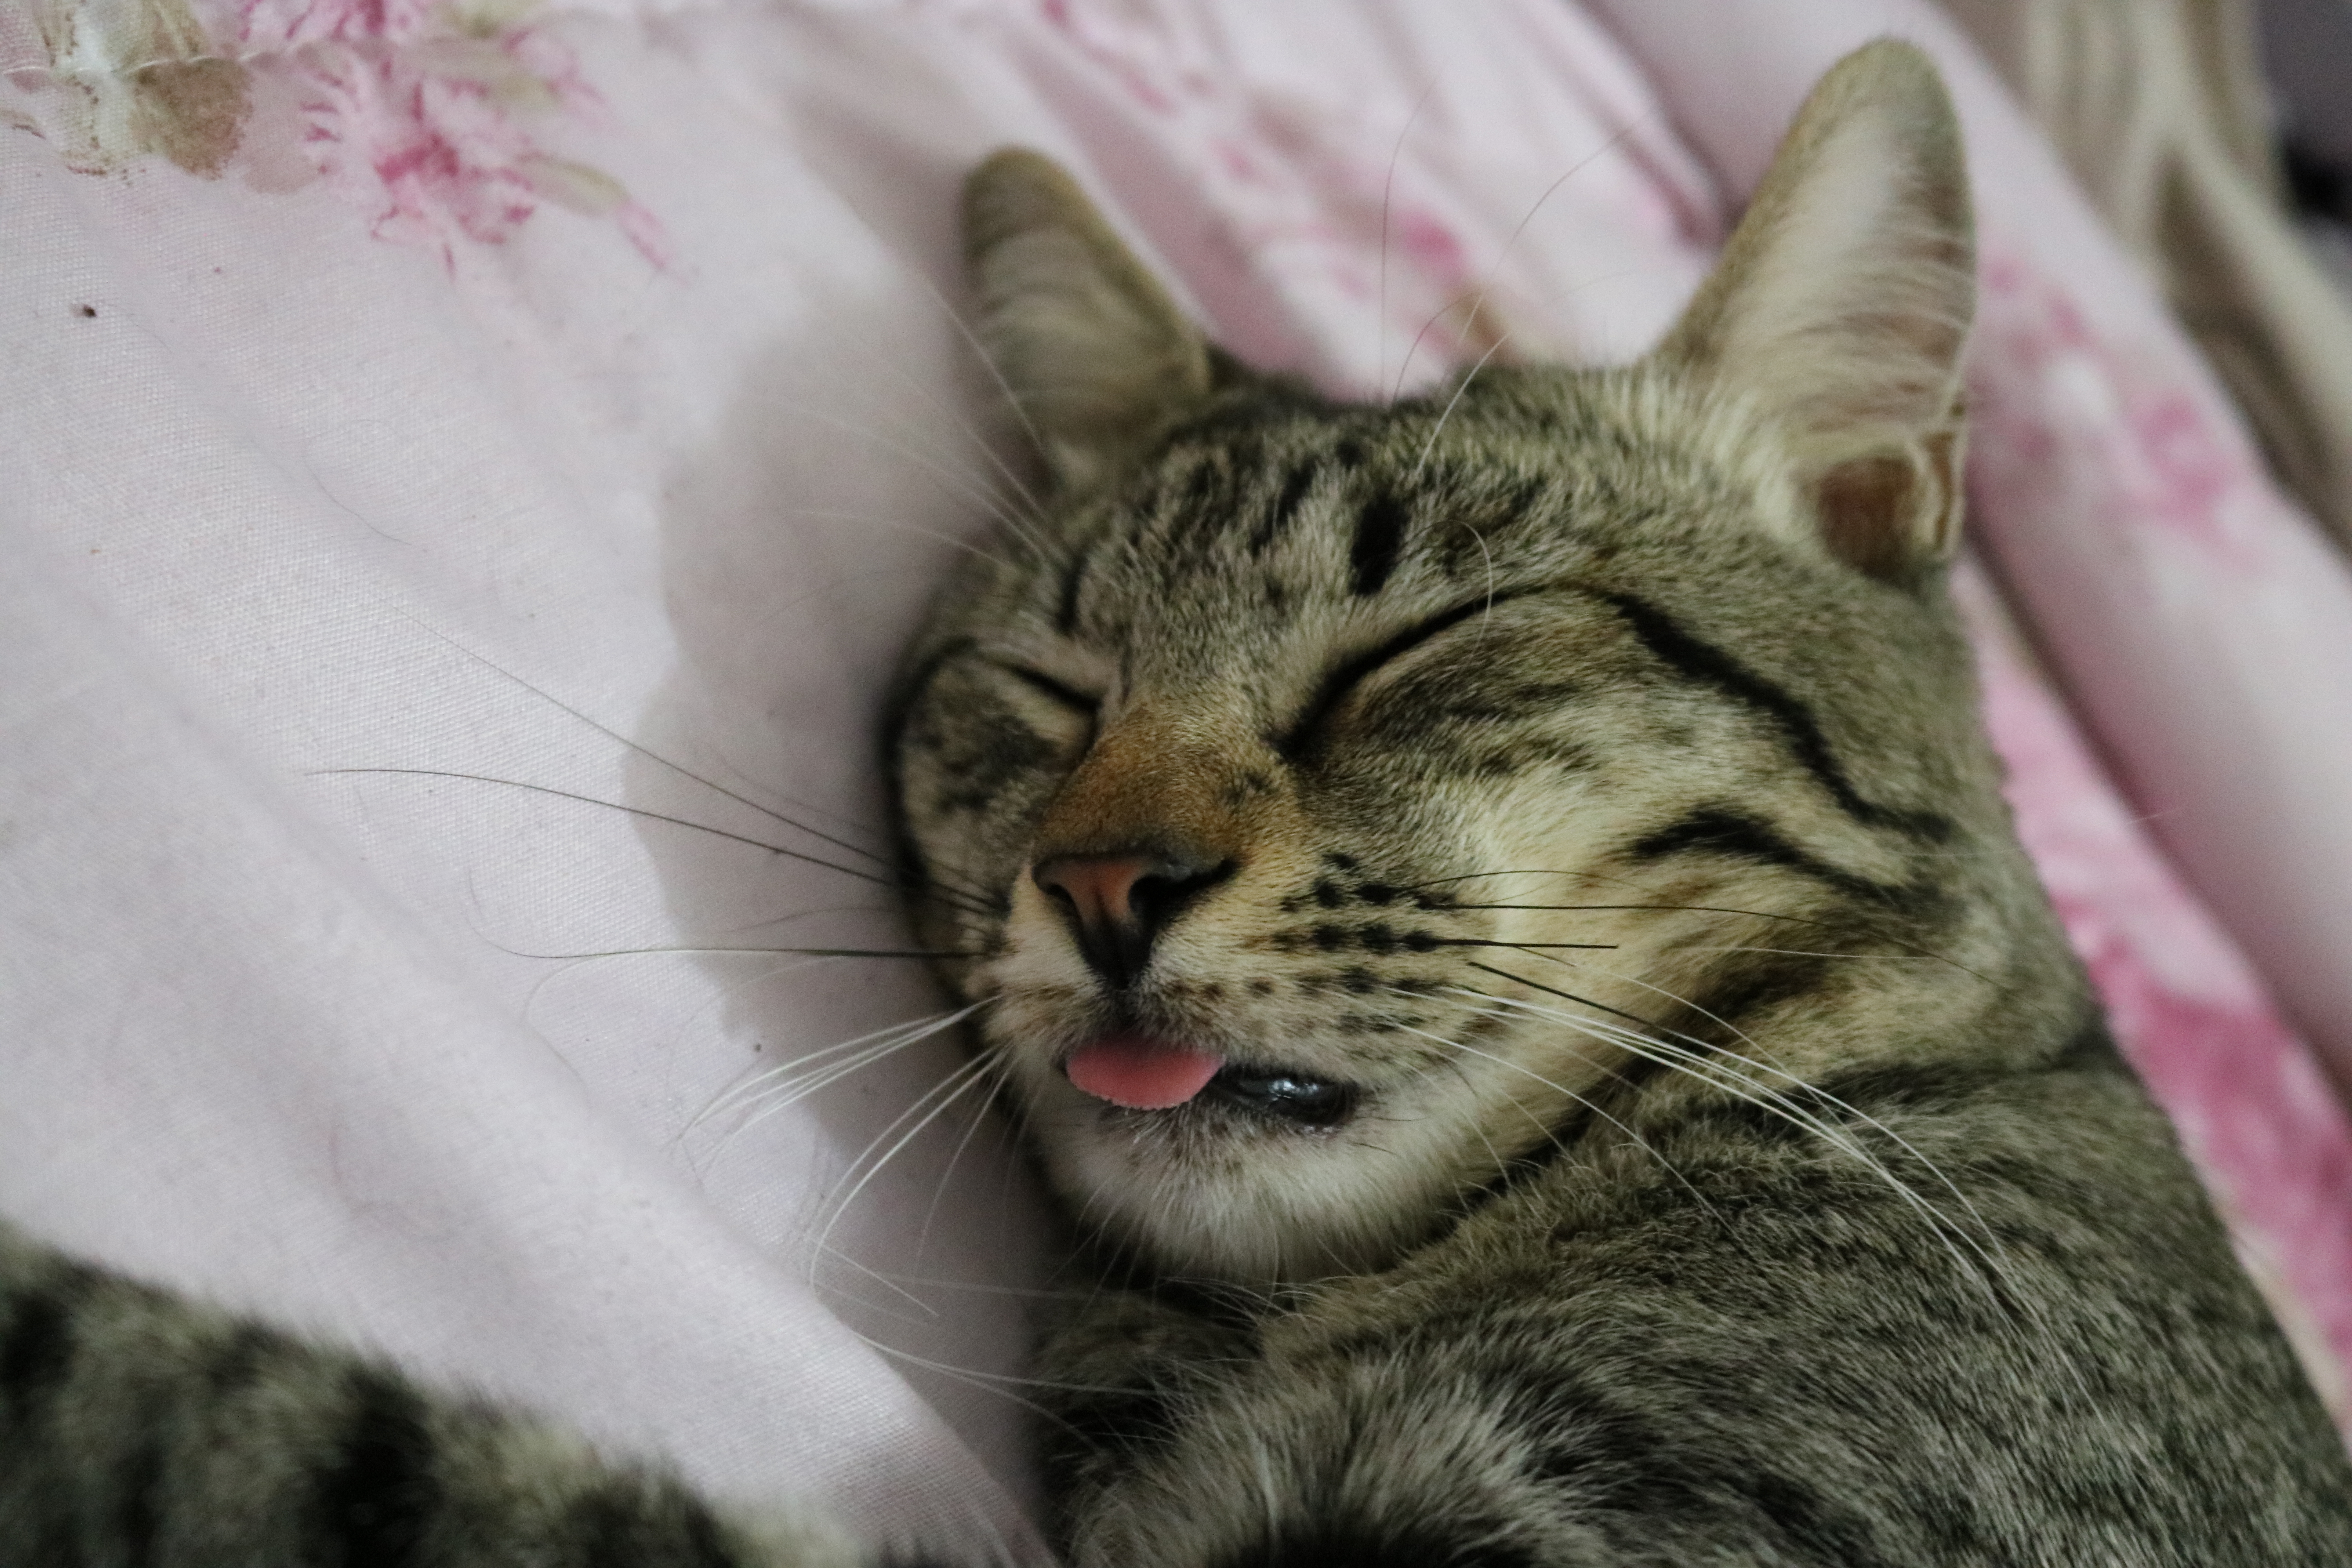
cat, sleeping, nap, mammal, vertebrate, whiskers, small to medium sized cats, tabby cat, felidae, european shorthair, dragon li, american shorthair, domestic short haired cat, snout, carnivore, nose, california spangled, asian, pixie bob, aegean cat, ocicat, american wirehair, close up, wild cat, egyptian mau, australian mist, bengal, kitten, fur, toyger